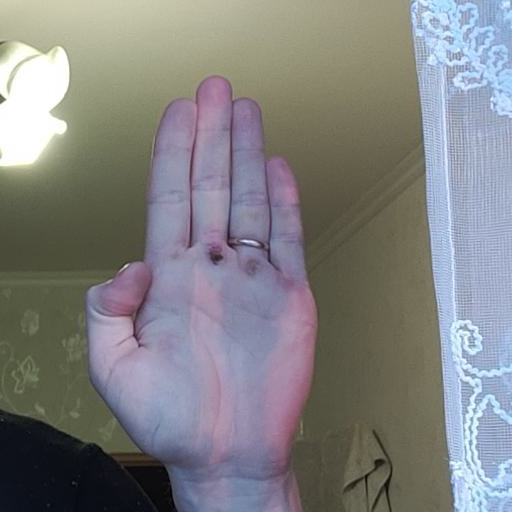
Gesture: stop